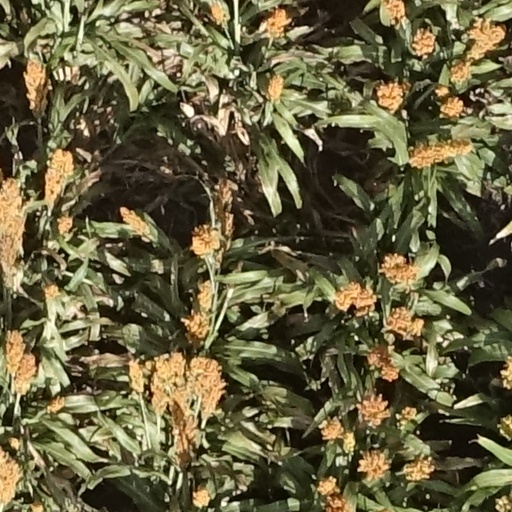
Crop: sorghum